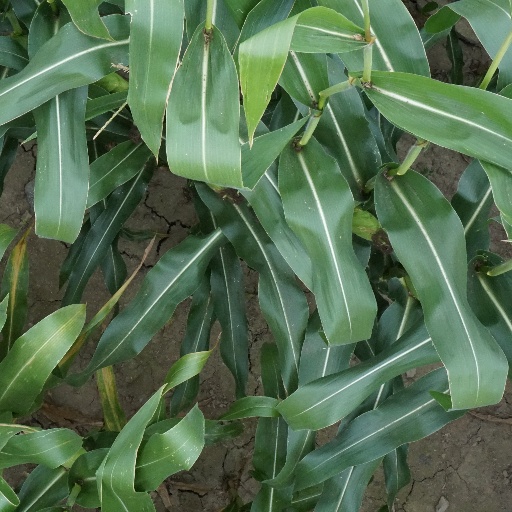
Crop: maize; corn